San Fulgencio

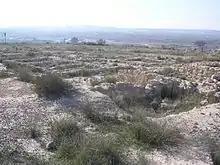

San Fulgencio is a village in the province of Alicante and autonomous community of Valencia, Spain. The municipality covers an area of and at the 2011 Census had a population of 9,572, of whom 77% were of foreign origin; the latest official estimate (as at the start of 2019) was 7,855. English was the most spoken language in the town.